Answer in natural language. Considering the relative positions, is Television above or below gray oval dog bed? Choose between the following options: below or above
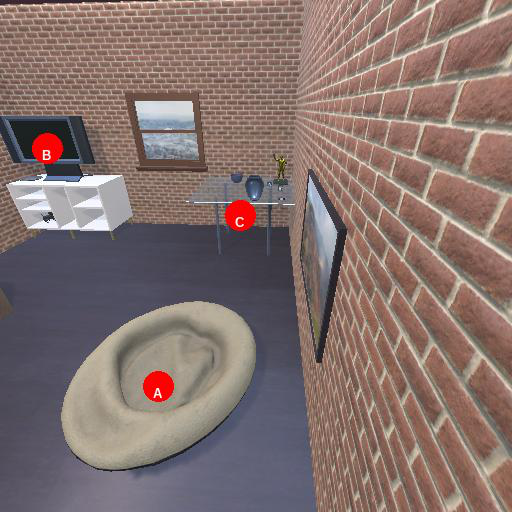
<answer>above</answer>